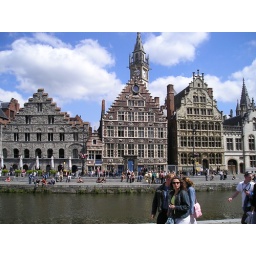
That tiny building to the left of the largest building in the middle is a cute little bar.